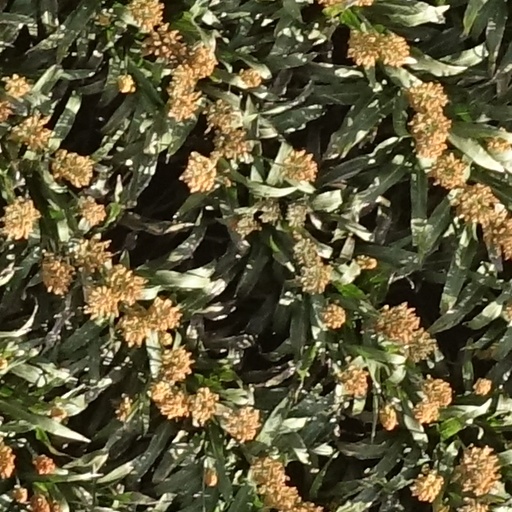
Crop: sorghum